Martin Olav Sabo

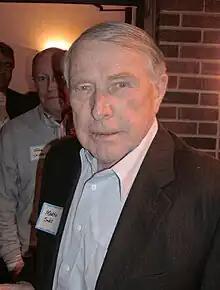
Sabo in 2009

On March 18, 2006, he announced that he would not seek reelection for the 110th Congress, ending 46 years as an elected official, including 28 years in Congress – the third-longest tenure in either house of Congress in the state's history, behind only fellow Democrats Jim Oberstar and Collin Peterson. He endorsed his longtime chief of staff Mike Erlandson in the DFL primary—the real contest in this district. Erlandson lost to State Representative Keith Ellison, also a progressive DFLer, who in turn won the general election and succeeded Sabo on January 4, 2007.